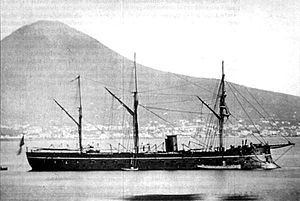
Regina Maria Pia (1863)
Panserskibet Regina Maria Pia lagde navn til den fjerde og hidtil største serie af panserskibe i den nye italienske marine, der blev skabt, da Italien blev samlet i 1861. Værftskapaciteten i Italien var begrænset, så marinen måtte gøre brug af udenlandske værfter. De fire skibe i Regina Maria Pia-klassen blev derfor bygget i Frankrig, der var et foregangsland for panserskibsbygning, og marinen fik moderne konstruktioner med jernskrog, der alle holdt i 40 år eller mere. Navnet Regina Maria Pia var til ære for kong Viktor Emanuel 2.'s datter Maria Pia, der var gift med den portugisiske konge Ludvig 1.